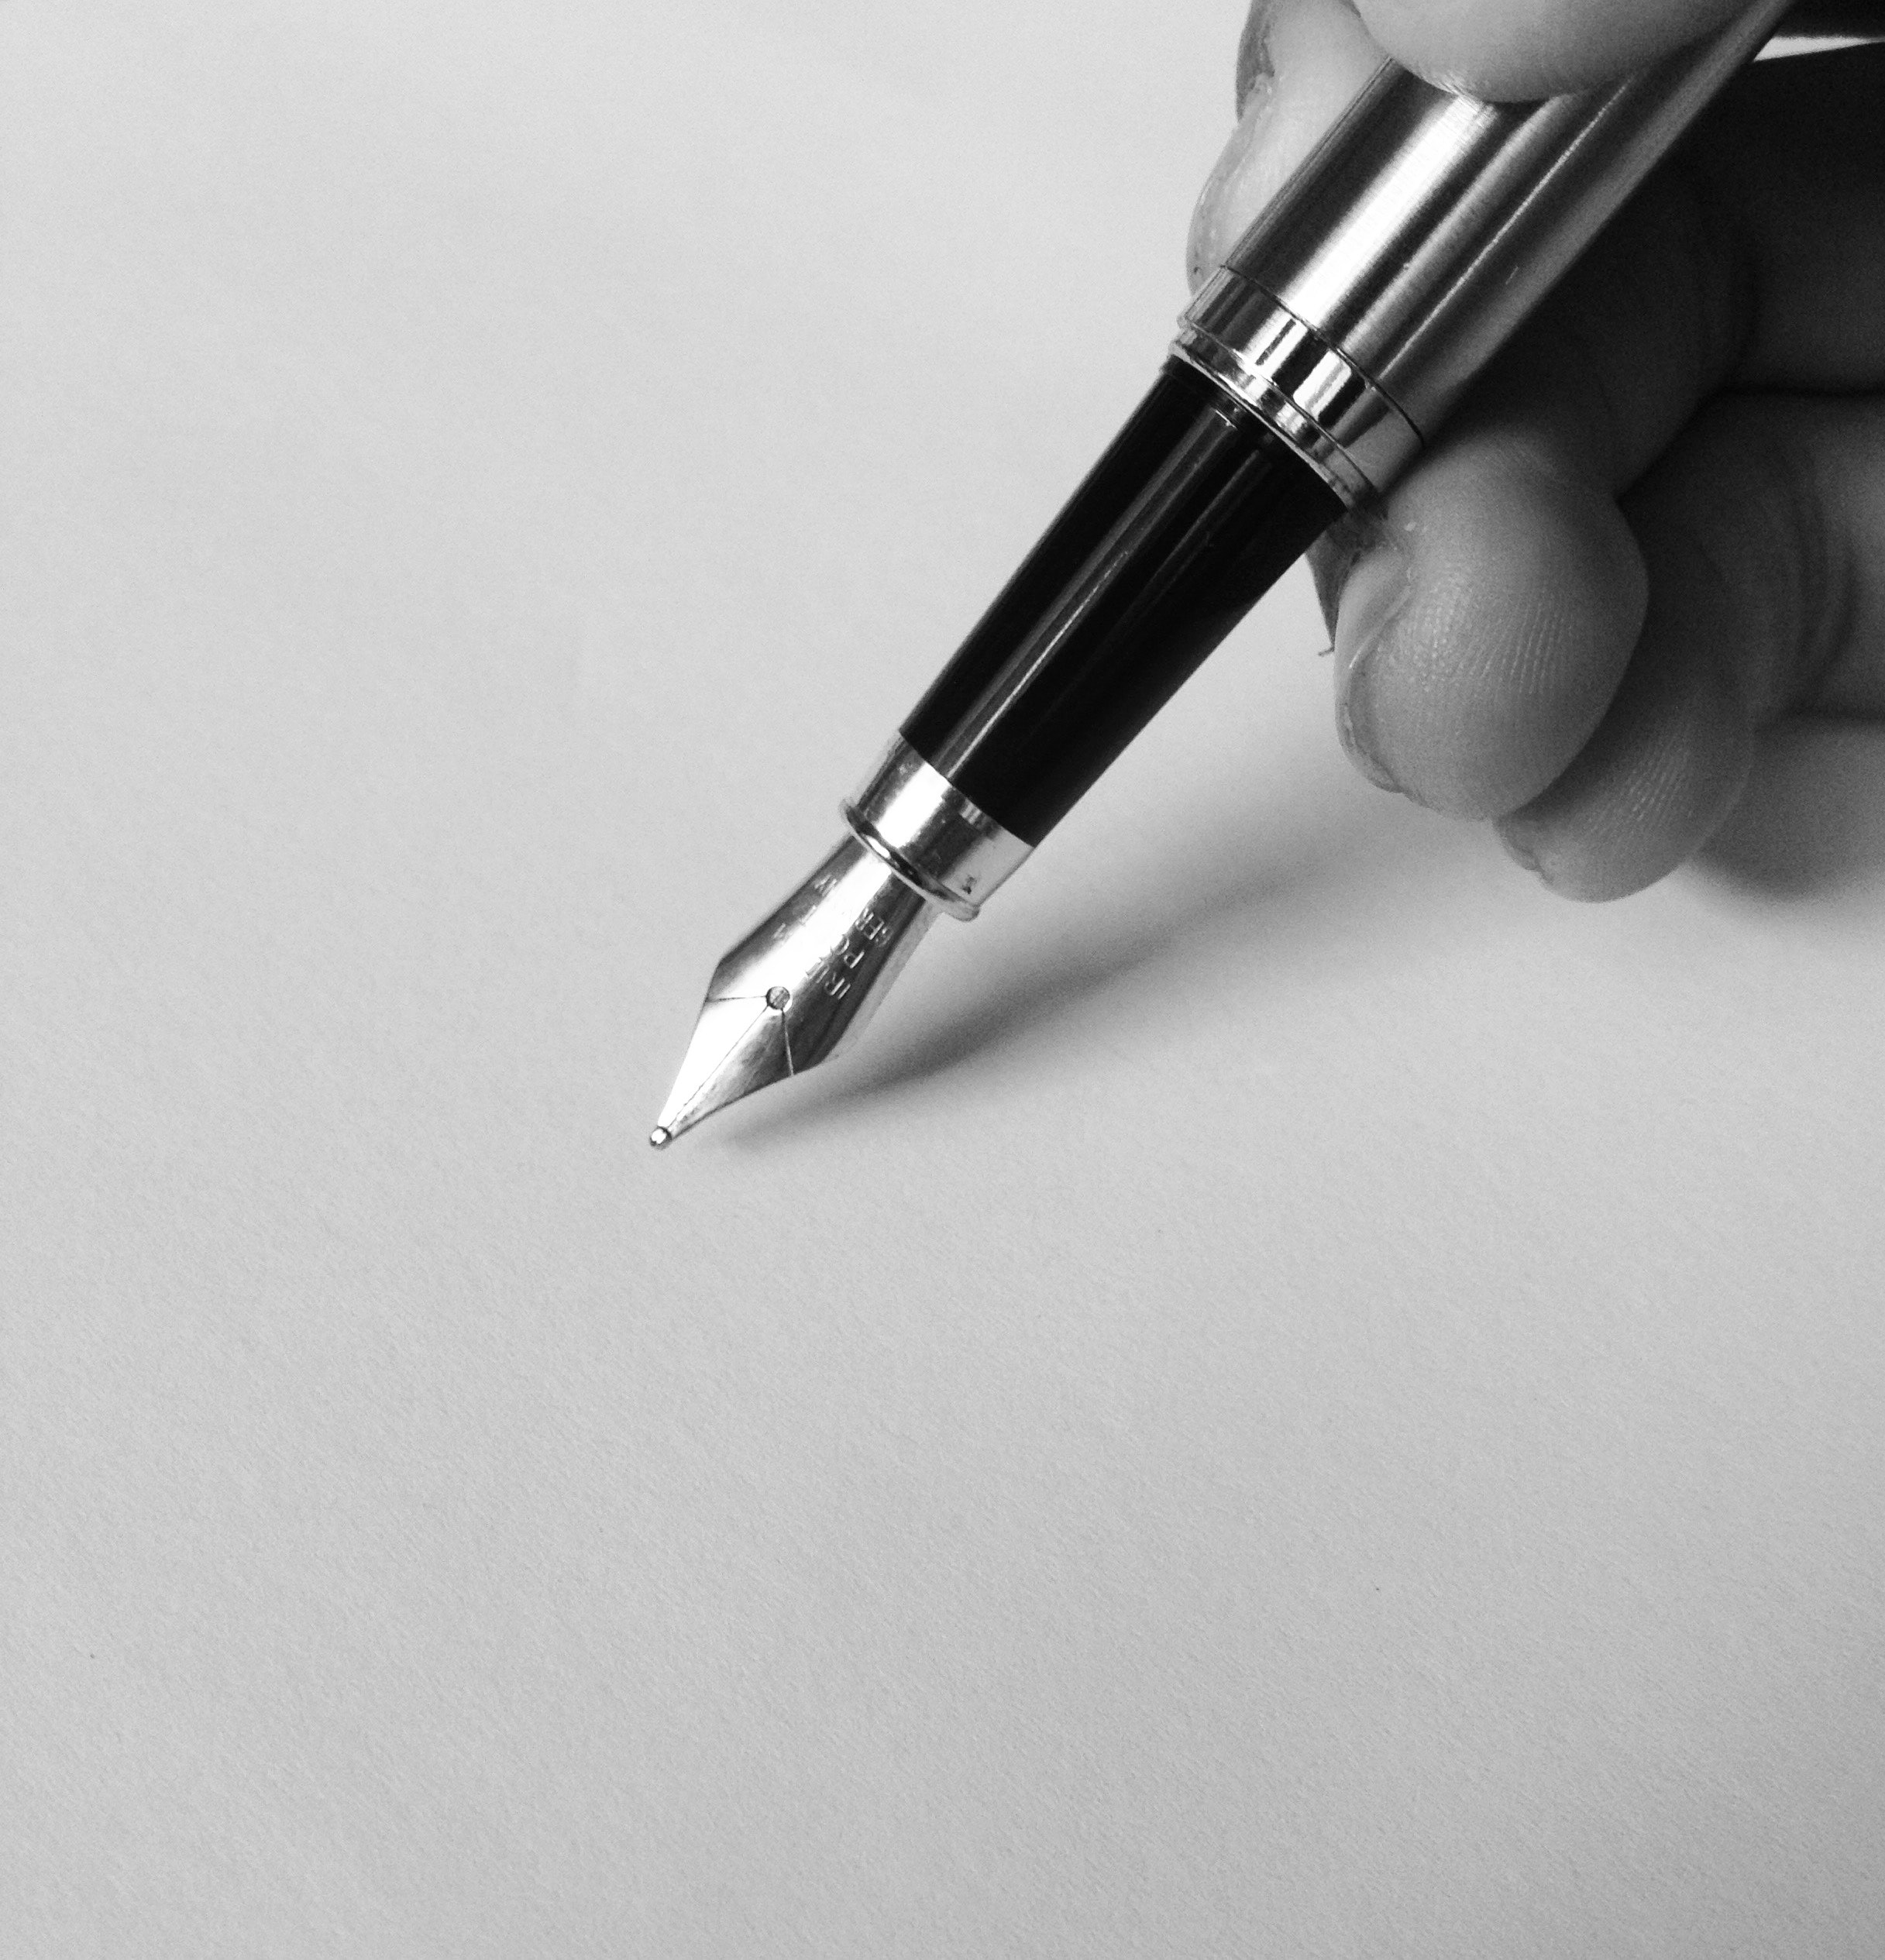
pen, writing instrument accessory, office supplies, writing, hand, drawing, writing implement, fountain pen, stationery, calligraphy, ink, black and white, sketch